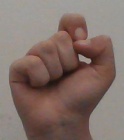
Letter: fa